Gerald Gardner

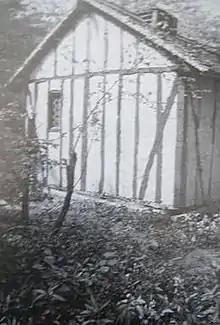
The Witches' Cottage, where Gardner and his Bricket Wood coven performed their rituals

According to Gardner's later account, one night in September 1939, they took him to a large house owned by "Old Dorothy" Clutterbuck, a wealthy local woman, where he was made to strip naked and taken through an initiation ceremony. Halfway through the ceremony, he heard the word "Wicca (Male)" and "Wicce (Female)", and he recognised it as an Old English word for "witch".